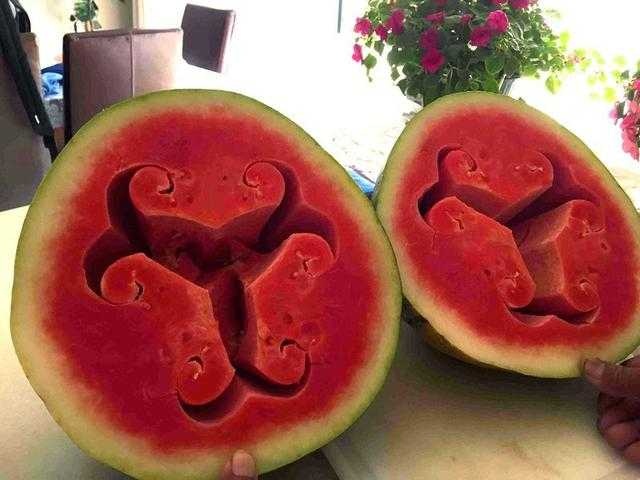
Label: Watermelon